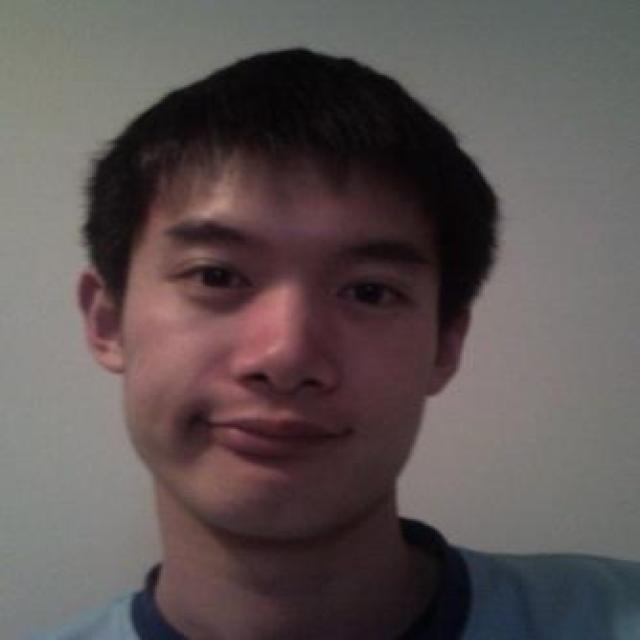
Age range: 21-44